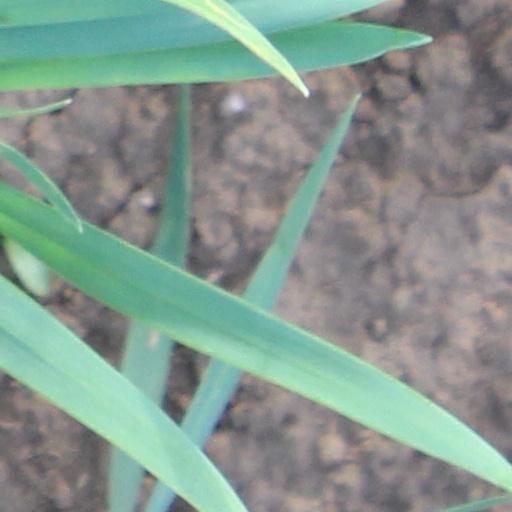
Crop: wheat